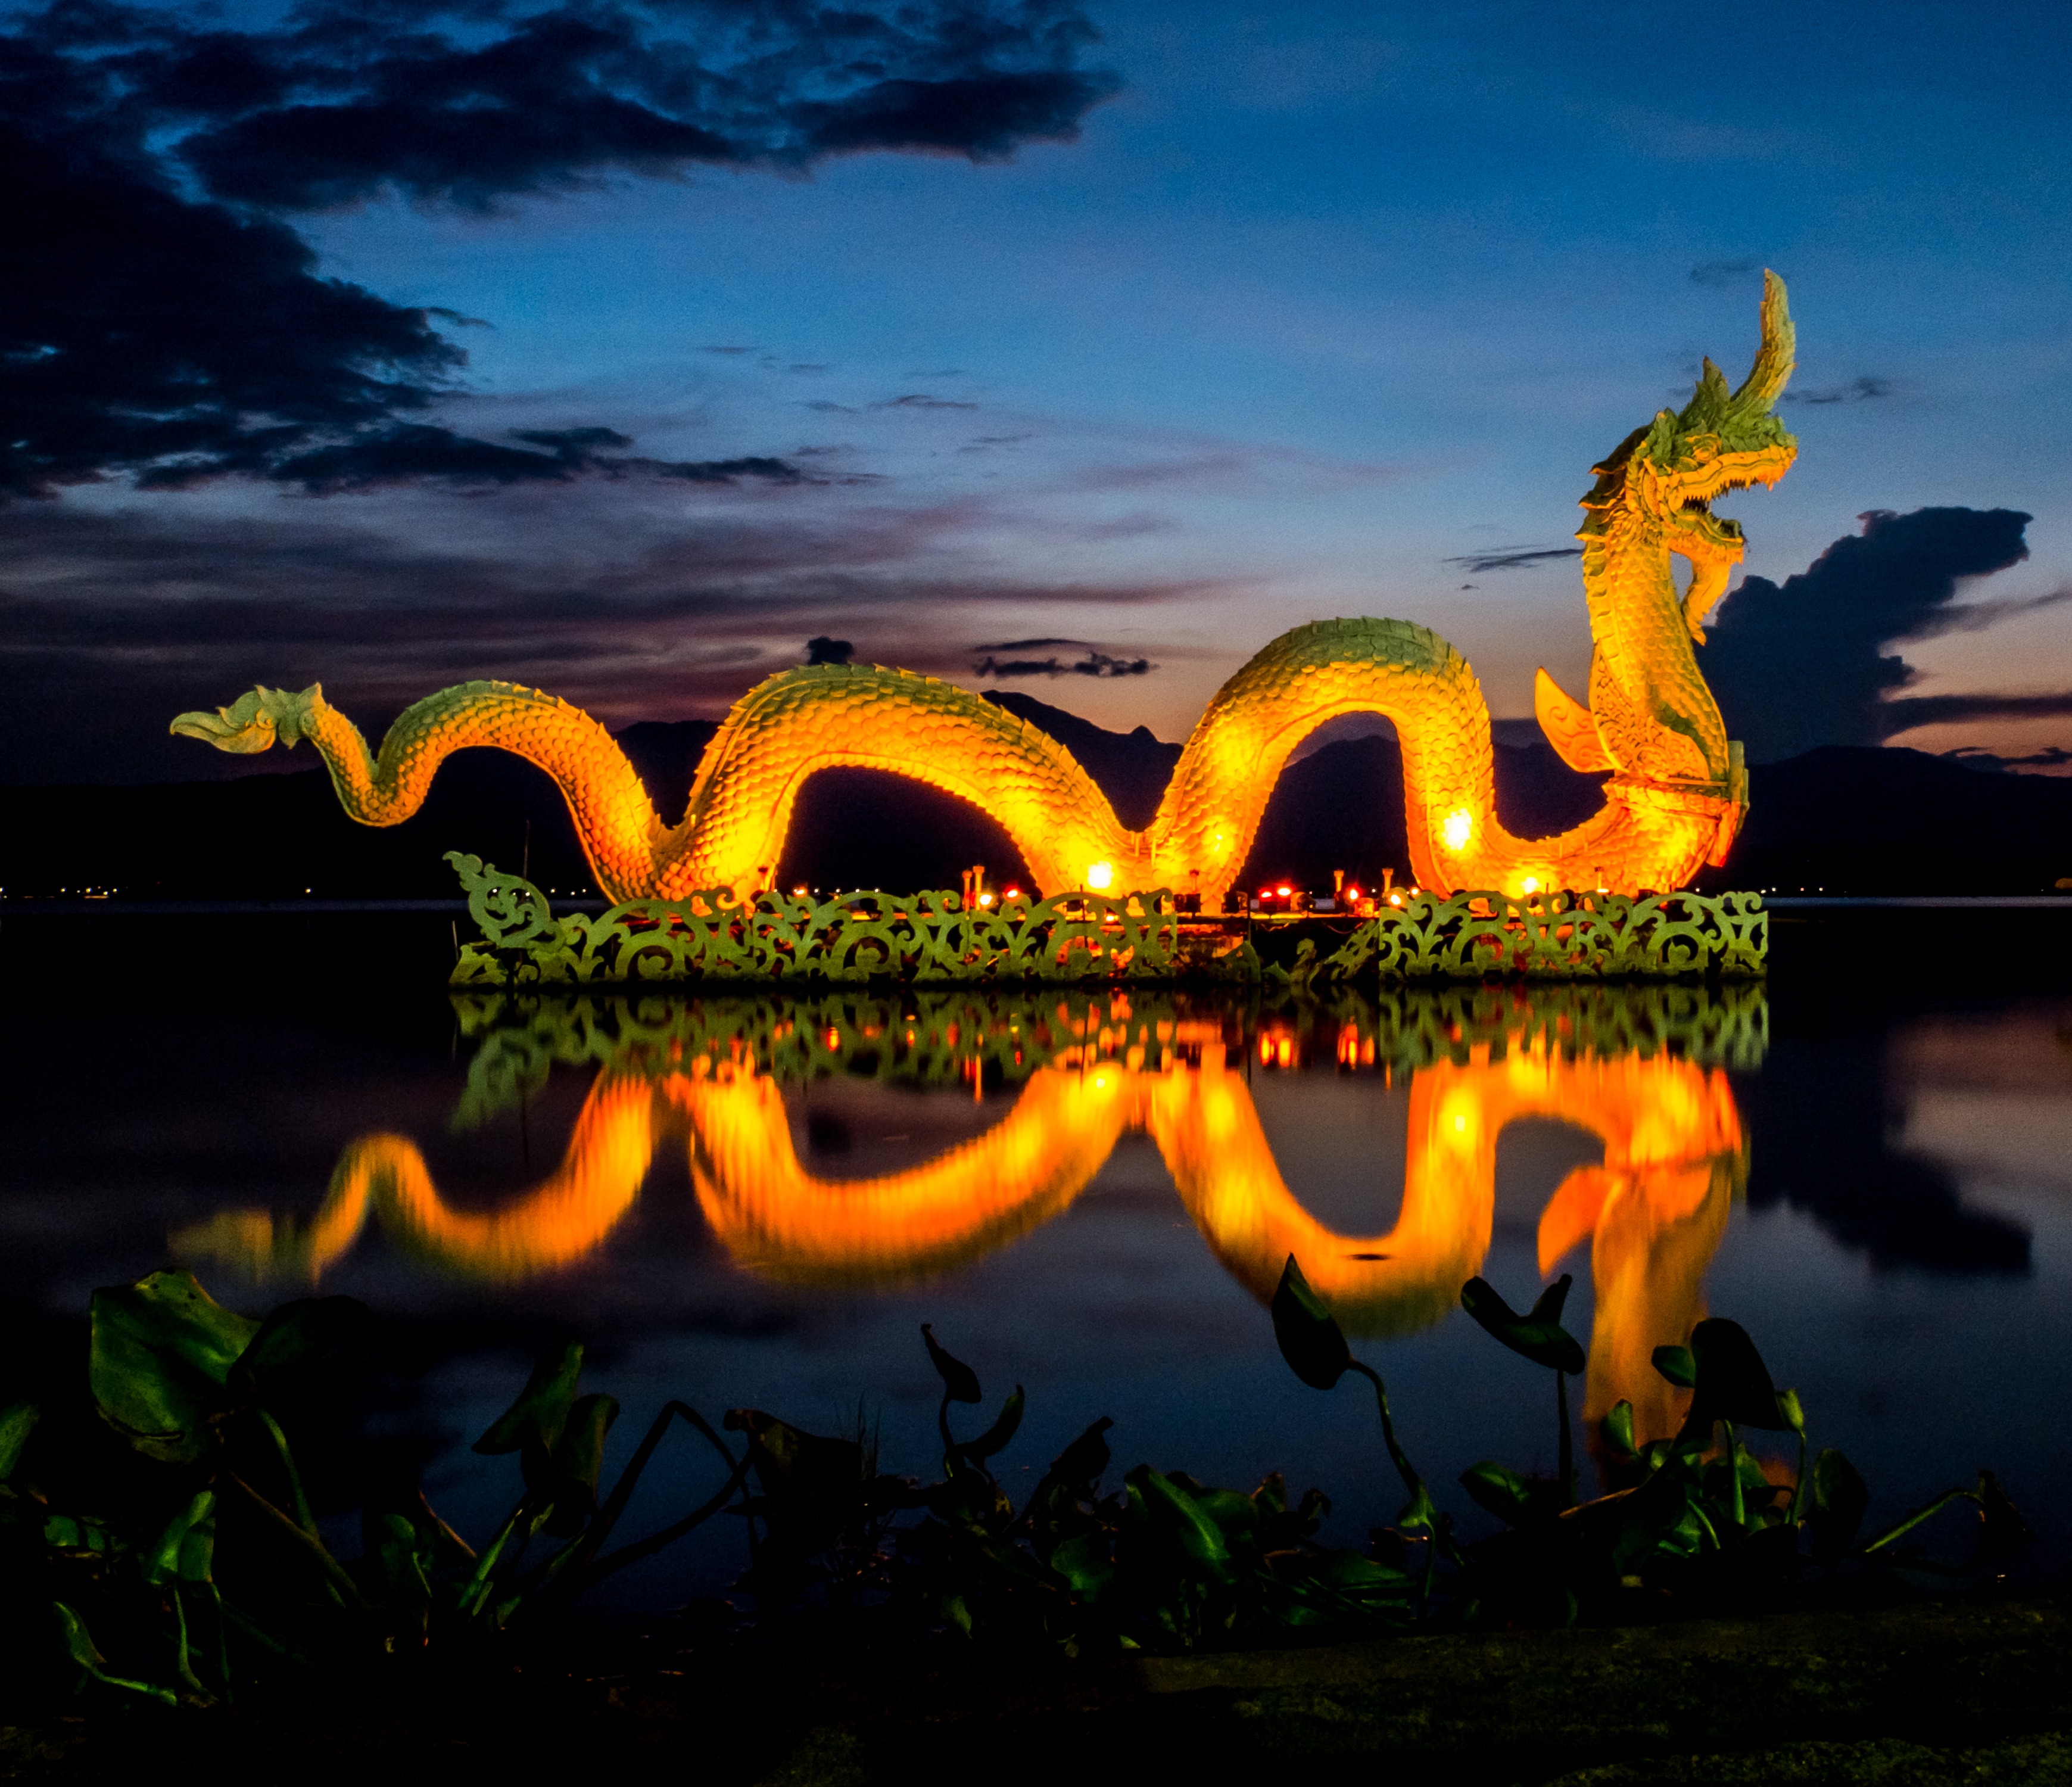
sunset, night, morning, flower, lake, dusk, evening, reflection, clouds, sailor, abendstimmung, screenshot, dragons, computer wallpaper